Belostoksky Uyezd

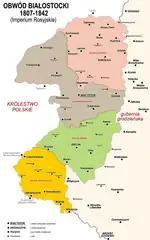
Belostok Oblast, 1807-1842

Belostoksky Uyezd was one of the subdivisions of the Grodno Governorate of the Russian Empire. It was situated in the northwestern part of the governorate. Its administrative centre was Białystok.